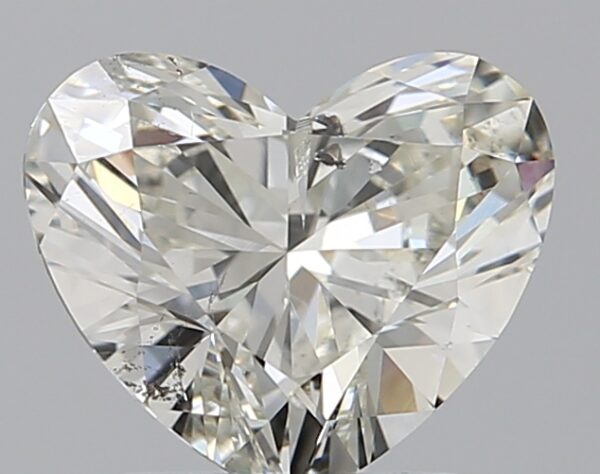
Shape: heart
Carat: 1.52
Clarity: SI2
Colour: J
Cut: VG
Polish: EX
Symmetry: EX
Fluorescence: N
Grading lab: GIA
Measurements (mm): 6.98 x 8.28 x 4.4